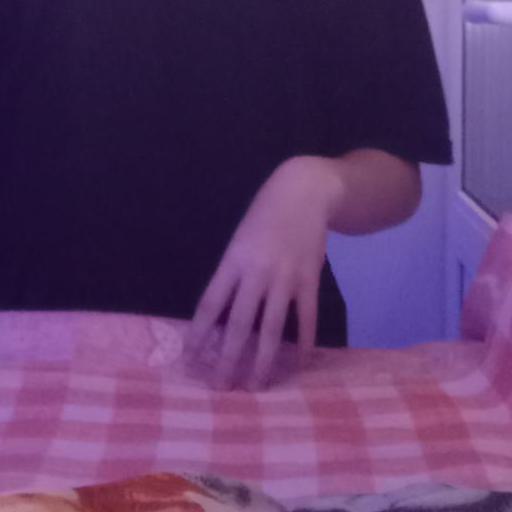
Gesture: no_gesture